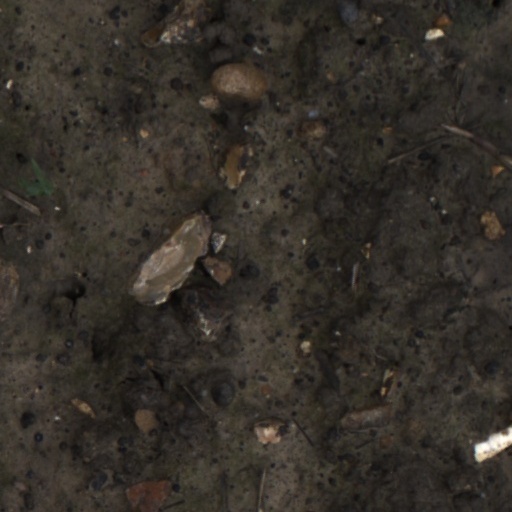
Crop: wheat